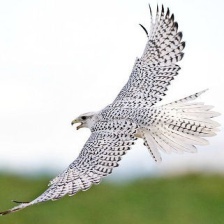
Species: GYRFALCON
Scientific name: FALCO RUSTICOLUS